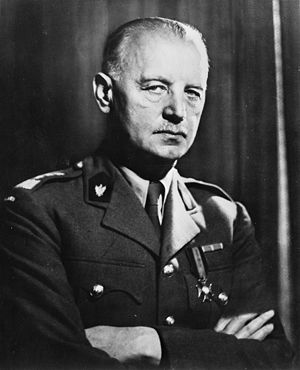
Władysław Sikorski
General Władysław Sikorski, fra Library of Congress
Władysław Eugeniusz Sikorski var en polsk general og politisk leder. Han blev født i landsbyen Tuszów Narodowy i det som i dag er det Nedrekarpatiske voivodskab i dagens sydøstlige Polen, men som den gang var den del af Østrig-Ungarn, en af de tre stormagter som delte Polen mellem sig. Før første verdenskrig etablerede og deltog han i flere undergrundsorganisationer som arbejdede for polsk selvstændighed. Han kæmpede i de polske legionet under første verdenskrig og udmærkede sig der.